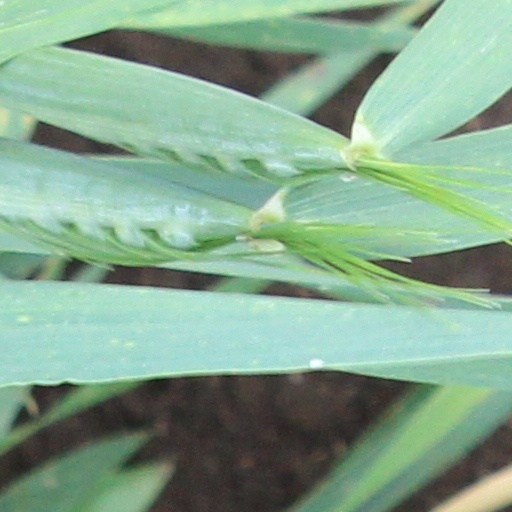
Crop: wheat